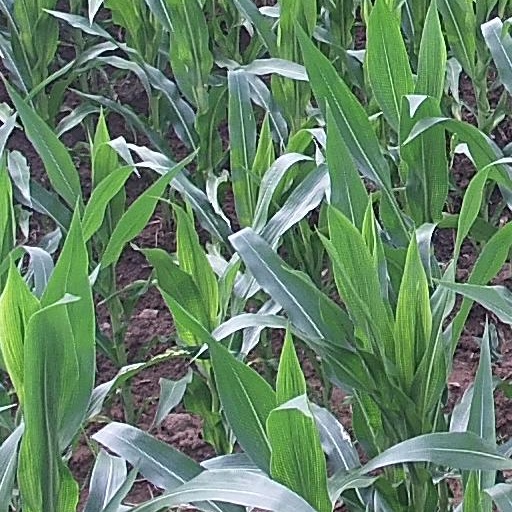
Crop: maize; corn